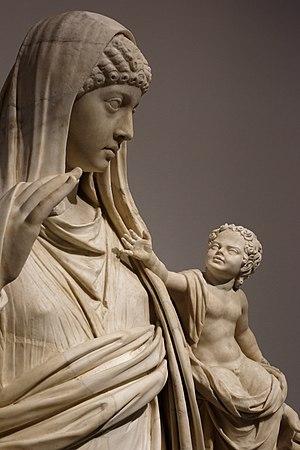
Messaline et Britannicus - Vers 50 ap. J.-C
Claudia Pulchra est une patricienne de la Rome antique qui a vécu pendant les règnes des empereurs romains Auguste et Tibère.
Claude, né le 1ᵉʳ août 10 av. J.-C. à Lugdunum et mort le 13 octobre 54 à Rome, est le quatrième empereur romain, régnant de 41 à 54 apr. J.-C.